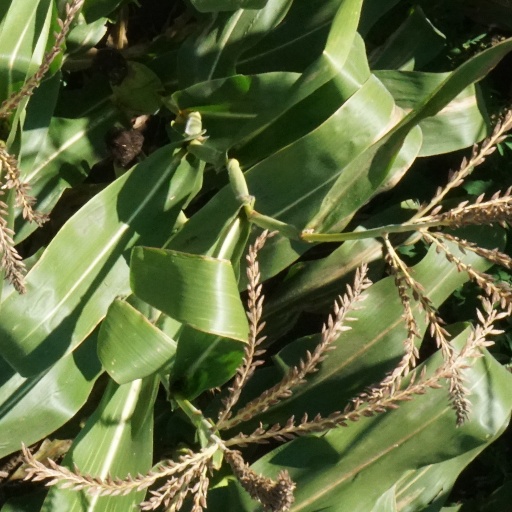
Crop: maize; corn